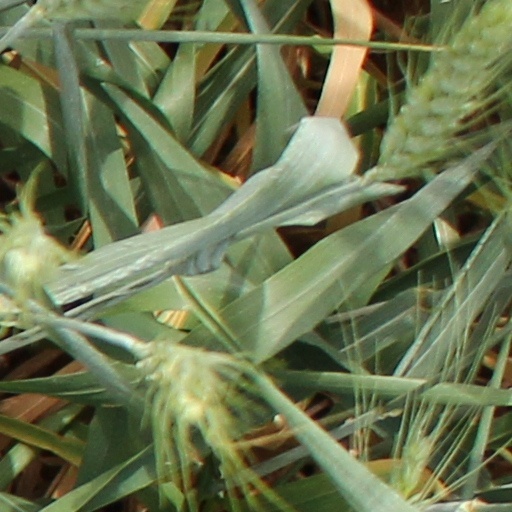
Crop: wheat